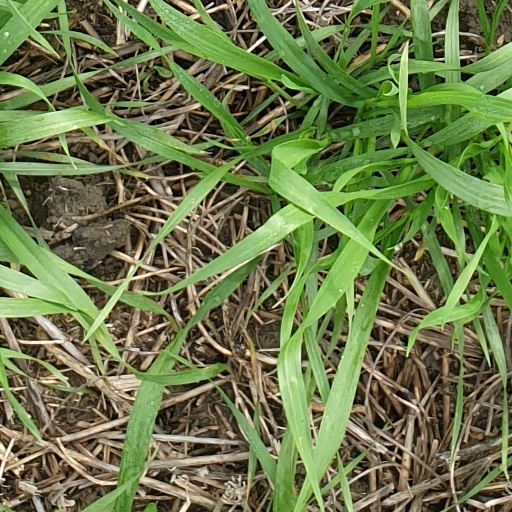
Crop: wheat